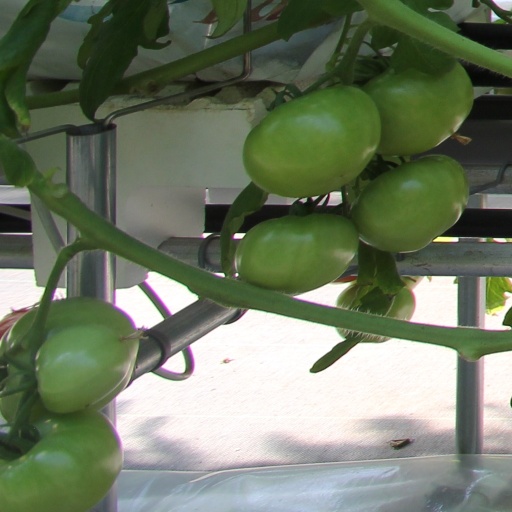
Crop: tomato